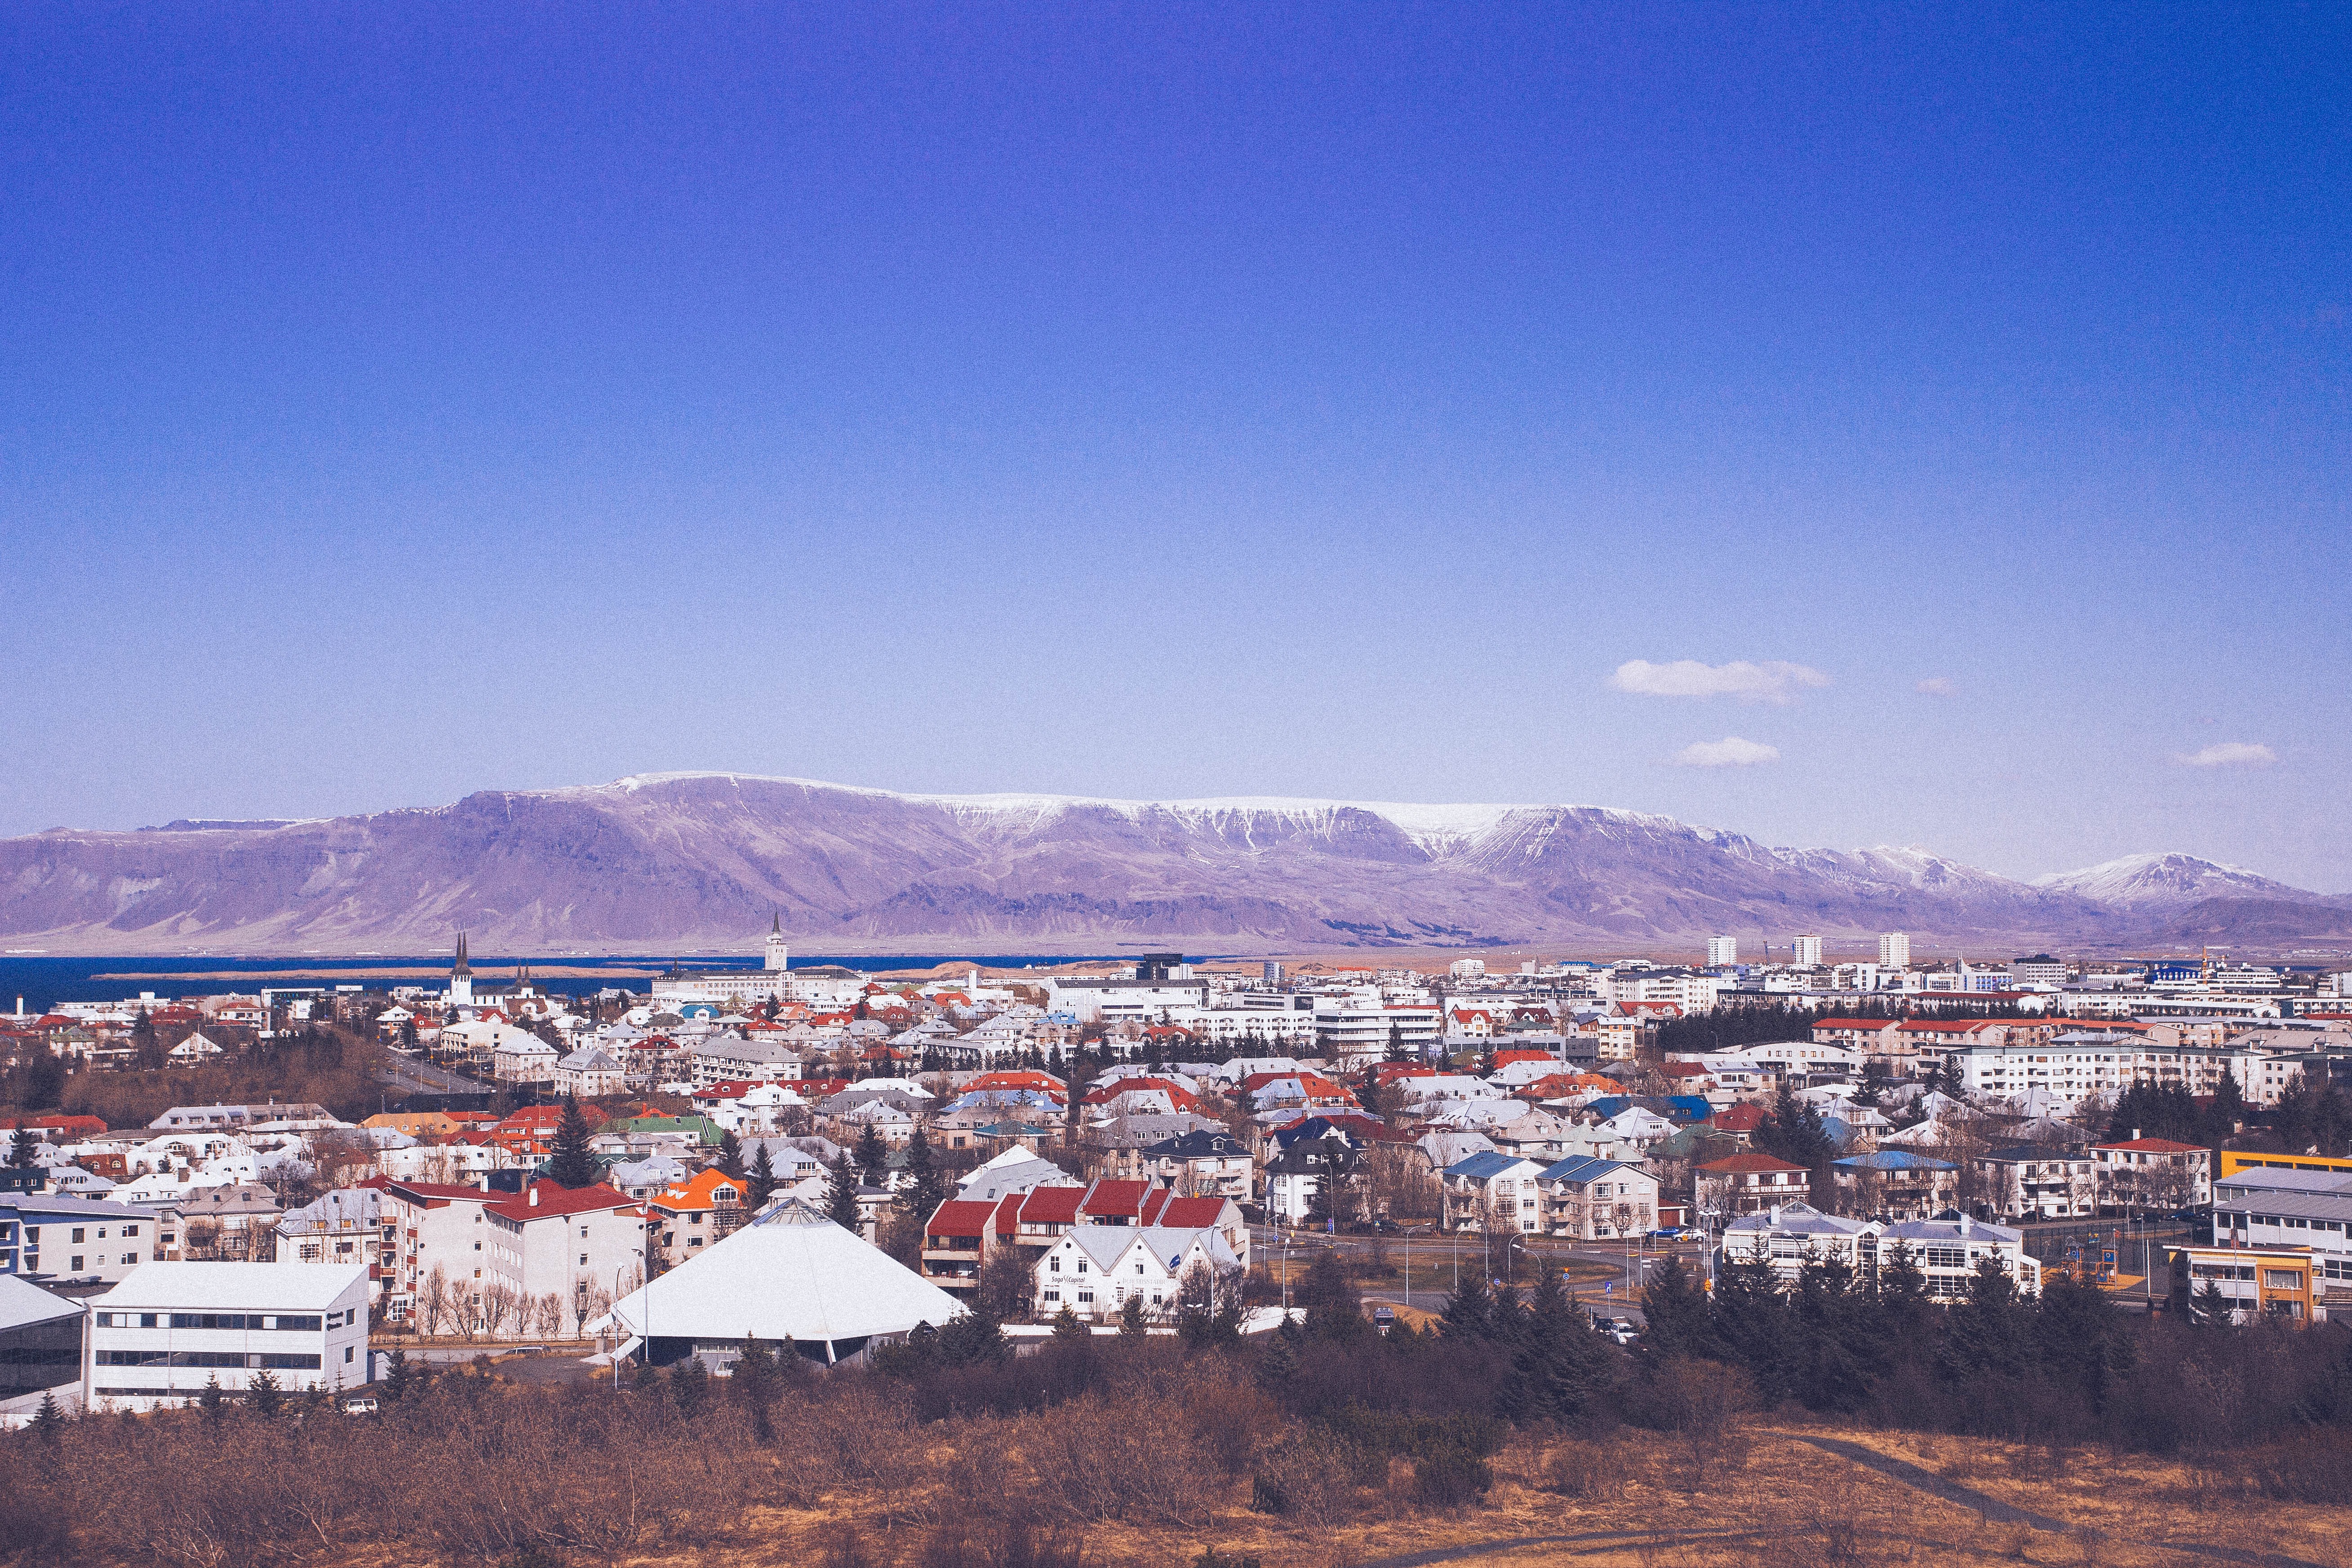
landscape, sea, coast, ocean, horizon, mountain, snow, winter, sky, skyline, town, city, mountain range, cityscape, panorama, dusk, suburb, evening, scenic, weather, bay, mountains, aerial photography, residential area, human settlement, atmosphere of earth, mountainous landforms